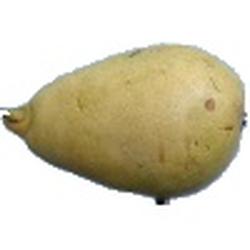
Label: Pear